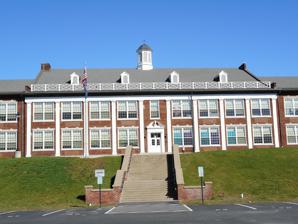
Building: Troy Public High School
Country: United States of America
Year built: 1954
United States historic place Troy Public High School U.S. National Register of Historic Places Show map of Pennsylvania Show map of the United States Location 250 High St., Troy, Pennsylvania Coordinates 41°47′21″N 76°47′8″W / 41.78917°N 76.78556°W / 41.78917; -76.78556 Area 3.9 acres (1.6 ha) Built 1923-1924, 1936, 1939, 1954 Architect Lawrie and Lappley; et al. Architectural style Colonial Revival NRHP reference No. 02000067 Added to NRHP February 20, 2002 Troy Public High School , also known as Troy Area Senior High School and Troy High School, is an historic, American high school building that is located in Troy , Bradford County, Pennsylvania . It was added to the National Register of Historic Places in 2002. History and architectural features This historic structure is a two-and-one-half-story, Colonial Revival -style building that is roughly "E-shaped and measures 435 feet wide and 165 feet deep. It has red brick exterior walls and the front facade features a central pilastered block of nine bays, with ten Doric order pilasters. The building is topped by an octagonal cupola . The original building was built between 1923 and 1924, and was then enlarged incrementally with wings on each end in 1936 and 1939, and, in 1954, with an enlarged gymnasium/library and new auditorium. It was added to the National Register of Historic Places in 2002. Gallery Troy High School Notable alumni Roger A. Madigan (1930-2018), Pennsylvania state senator and representative References